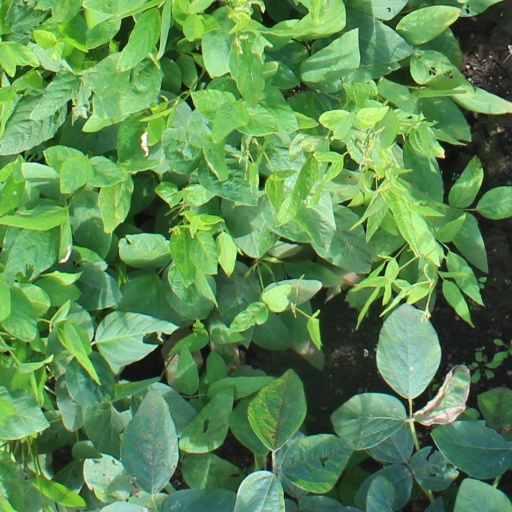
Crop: soybean